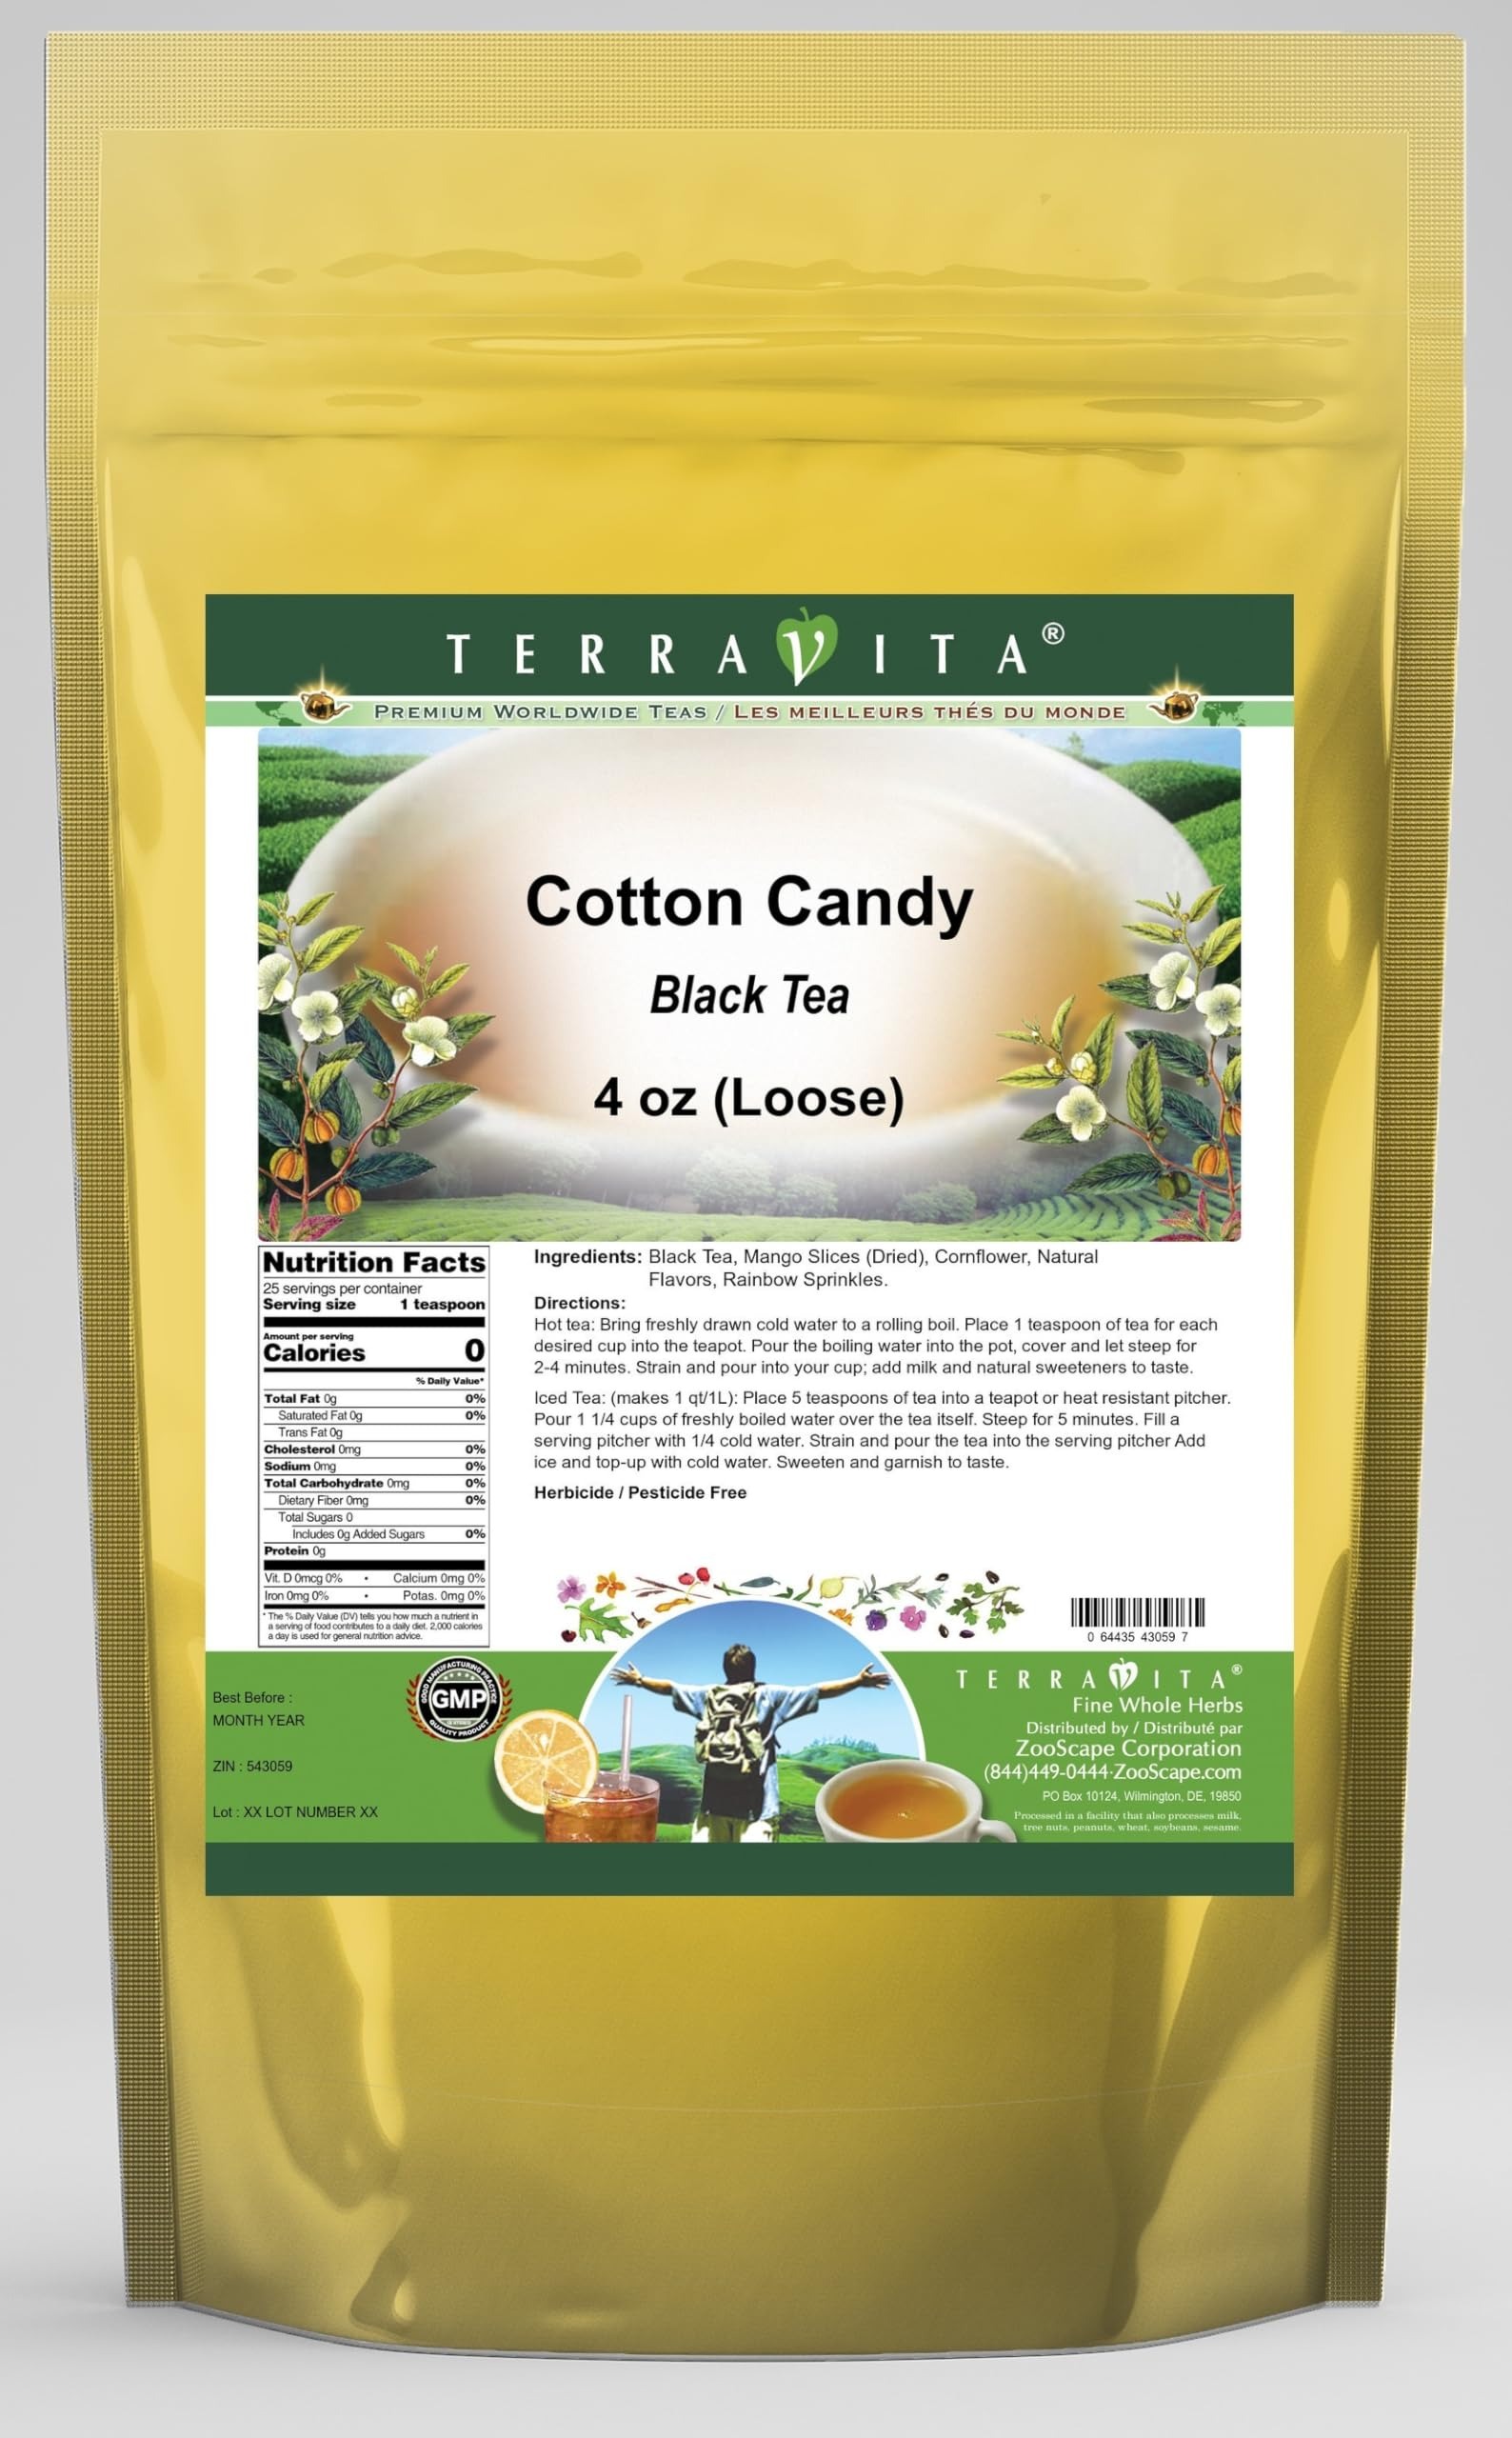
Item Name: Cotton Candy Black Tea (Loose) (4 oz, ZIN: 543059) - 3 Pack
Bullet Point 1: Our Cotton Candy Black Tea is a tasty flavored Black tea with Mango Slices, Rainbow Sprinkles and Cornflower that has a refreshing taste that will impress you! The unique Cotton Candy taste is delicious! - Ingredients: Black tea, Mango Slices, Rainbow Sprinkles, Cornflower and Natural Cotton Candy Flavor.
Bullet Point 2: No fillers.
Bullet Point 3: Manufacturer: TerraVita
Bullet Point 4: Size: 4 oz
Bullet Point 5: Loose Leaf Black Tea - Packed in a convenient upright pouch!
Product Description: Our Cotton Candy Black Tea is a tasty flavored Black tea with Mango Slices, Rainbow Sprinkles and Cornflower that has a refreshing taste that will impress you! The unique Cotton Candy taste is delicious! - Ingredients: Black tea, Mango Slices, Rainbow Sprinkles, Cornflower and Natural Cotton Candy Flavor. - Hot tea brewing method: Bring freshly drawn cold water to a rolling boil. Place 1 teaspoon of tea for each desired cup into the teapot. Pour the boiling water into the pot, cover and let steep for 2-4 minutes. Strain and pour into your cup; add milk and natural sweeteners to taste. - Iced tea brewing method: (to make 1 liter/quart): Place 5 teaspoons of tea into a teapot or heat resistant pitcher. Pour 1 1/4 cups of freshly boiled water over the tea itself. Steep for 5 minutes. Fill a serving pitcher with 1/4 cold water. Strain and pour the tea into the serving pitcher Add ice and top-up with cold water. Sweeten and garnish to taste. - TerraVita is an exclusive line of premium-quality, natural source products that use only the finest, purest and most potent ingredients found around the world. TerraVita is hallmarked by the highest possible standards of purity, potency, stability and freshness. All of our products are prepared with the highest elements of quality control, from raw materials through the entire manufacturing process, up to and including the moment that the bottles or bags are sealed for freshness and shipped out to you. Our highest possible standards are certified by independent laboratories and backed by our personal guarantee. - TerraVita exists to meet and ensure your family's health and wellness without the harmful effects of chemicals and health products. We strive to make all of our products affordable and reliable and are constantly searching the
Value: 12.0
Unit: Ounce

Price: 42.74